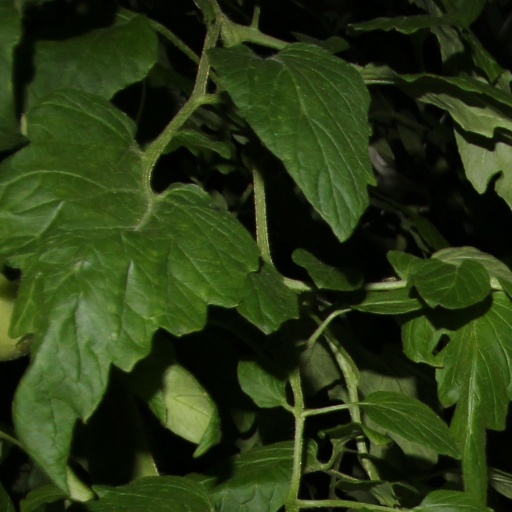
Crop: tomato